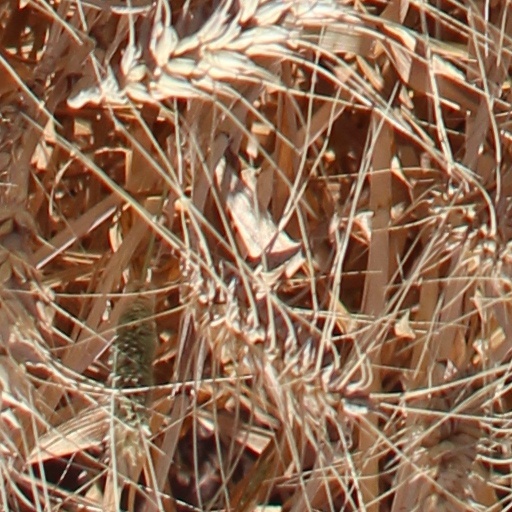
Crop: wheat